House of the Prince of Naples

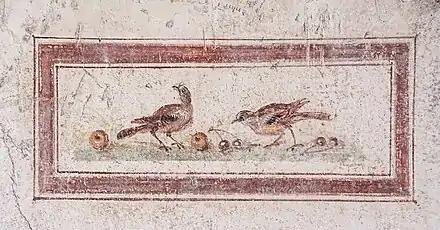
Pinax of Birds and Fruit

The black socle in this room is speckled with red and ochre to simulate marbling and is separated from the white main zone by an ochre stripe. The red-framed white main zone is divided by black vertical lines with red inner frames into panels with floating emblems of dancing swans and jumping goats. There is a window on the east wall that extends into the upper zone to provide supplemental lighting. There is a recently installed bed niche in the north wall where the gray signinum floor pavement had not yet been repaired.